University of Illinois Chicago

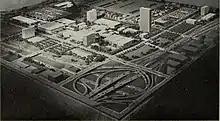
1963 campus model and the Circle Interchange

The University of Illinois Chicago traces its origins to several health colleges founded during the late 19th century, including the Chicago College of Pharmacy, which opened in 1859, the College of Physicians and Surgeons (1882), and the Columbian College of Dentistry (1893).